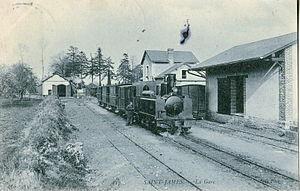
Carte postale ancienne éditée par ND, n°117
Saint-James est une commune française, située dans le département de la Manche en région Normandie, peuplée de 4 954 habitants. Saint-James se situe à la frontière de la Normandie avec la Bretagne.
« Corpet-Louvet » est le nom d'une société connue en particulier pour sa production de locomotives à vapeur. Les amateurs de l'histoire des chemins de fer, notamment du réseau secondaire à voie étroite, connaissent bien cette entreprise familiale qui en fait a pris successivement la forme de plusieurs entités juridiques, jalonnant pendant près d'une centaine d'années son activité de constructeur ferroviaire. Cette période débute dans la deuxième moitié du XIXᵉ siècle et se poursuit pendant toute la première moitié du XXᵉ siècle, la fin de la production ferroviaire se situant en 1952.
La ligne Avranches - Saint-James, aujourd'hui disparue, est une ancienne ligne de chemin de fer secondaire, à voie métrique, qui reliaient les villes d'Avranches et Saint-James dans le département de la Manche.